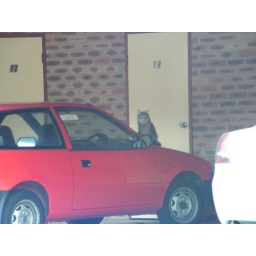
Alpha's discovery that Red likes cats means I'm never getting cat or car to wake up in the mornings.